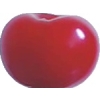
Label: cherry_sour